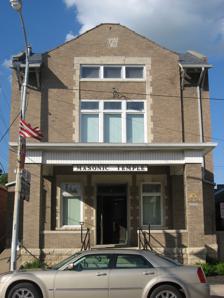
Building: Masonic Temple (Mechanicsburg, Ohio)
Country: United States of America
Year built: 1909
United States historic place Masonic Temple U.S. National Register of Historic Places Front of the temple Show map of Ohio Show map of the United States Location N. Main St. , Mechanicsburg , Ohio Coordinates 40°04′21″N 83°33′22″W / 40.07245°N 83.55603°W / 40.07245; -83.55603 Area Less than 1 acre (0.40 ha) Built 1909 ( 1909 ) Architectural style American Craftsman MPS Mechanicsburg MRA NRHP reference No. 85001887 Added to NRHP August 29, 1985 The Masonic Temple is a historic Masonic temple in the village of Mechanicsburg , Ohio , United States.  Built in the 1900s for a local Masonic lodge that had previously met in a succession of buildings owned by others, it is the last extant Mechanicsburg building constructed for a secret society, whether Masonic or otherwise, and it has been designated a historic site because of its well-preserved American Craftsman architecture. Lodge history A part of Goshen Township was platted as the community of Mechanicsburg in 1814, and the village was incorporated by an act of the General Assembly in 1834. Clinton Lodge No. 113, F&AM, was chartered in the village nine years later, with Obed Horr as the first Worshipful Master .  In their earliest years, the lodge met in assorted locations before finding a home in 1855 in a newly constructed structure: having working together with the village's Methodist Protestant church to build its new two-story building, they owned the building's second story, and the church the first.  This arrangement persisted until 1889 and was ended upon the lodge's discovery of structural problems, whereupon they sold their interest in the building to the church and departed (the name being changed to "Mechanicsburg Lodge" around the same time); the church, in turn, had the building destroyed in the following year and replaced it with a newer and more commodious structure . Lodge meetings were held on the second story of a downtown building until the present structure became available. Land was purchased in February 1908, the cornerstone laid in August, and the building formally dedicated in March 1909, construction having cost approximately $20,000.  More than two hundred men were members of the lodge in 1917. Related organizations At the peak of Mechanicsburg's prosperity and prominence, during the final years of the nineteenth century and the earliest years of the twentieth, several other secret societies were active in the village: the Royal Arch Masons (formed 1899), the Order of the Eastern Star (formed 1894), the Odd Fellows (formed 1855) and women's auxiliary, the black Odd Fellows (formed 1881) and women's auxiliary, the Knights of Pythias (formed 1891) and women's auxiliary, the Improved Order of Red Men (formed 1874), the Modern Woodmen (formed 1900), and the Maccabees (formed 1911). Surpassing one hundred members, both the Odd Fellows and the Knights of Pythias built lodge buildings in the late nineteenth century, but the Pythian Castle burned in 1916, and the same fate later befell the Odd Fellows' building. While the Odd Fellows later purchased the home of Oram Nincehelser , located on Main Street near the Masonic Temple, the latter building is the only extant structure constructed to be the meeting place for a Mechanicsburg secret society. Architecture Three stories tall, the Masonic Temple is a brick building set on a stone foundation .  Non-structural elements of stone occupy a prominent part of the exterior, serving as the surrounds for the main door and windows.  The roof is gabled, and while the gable ends face the sides of the building, an additional gable is oriented toward the street.  Multi-pane windows in the additional gable provide light to both the second and third stories, while the main entrance and its flanking windows are sheltered by a porch with square brick pillars.  Components such as bracketing shaped with knees , additional multi-pane windows with bevelled slats set as transom lights , and buff brick walls combine to lend the building an American Craftsman appearance. Upon construction, the building's rooms included a club room in the basement, banqueting and reception rooms on the first story, and a lodge meeting room and additional reception space on the second, and virtually no changes have been made to the building since construction was completed. Historic site In 1985, the Mechanicsburg Masonic Temple was listed on the National Register of Historic Places , qualifying both because of its place in the community's history and because of its historically significant architecture.  It was part of a group of twenty separate Mechanicsburg locations listed on the Register together (the community's numerous historic buildings were too widely scattered to have all of them designated a single historic district ), the only one in the American Craftsman style, and aside from five churches, the only one not constructed as a house or as a commercial property. References